Ascidiacea

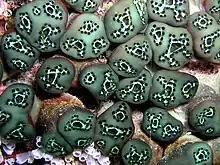
A tunicate group from East Timor

Almost all ascidians are hermaphrodites and conspicuous mature ascidians are sessile. The gonads are located in the abdomen or postabdomen, and include one testis and one ovary, each of which opens via a duct into the cloaca. Broadly speaking, the ascidians can be divided into species which exist as independent animals (the solitary ascidians) and those which are interdependent (the colonial ascidians). Different species of ascidians can have markedly different reproductive strategies, with colonial forms having mixed modes of reproduction.